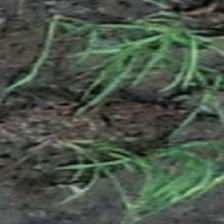
Label: clustered